Kalasha

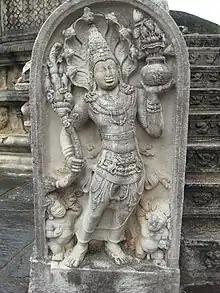
Buddhist muragala stone depicting Naga-raja holding Pūrṇakumbha with lotus flowers, ca. 600s, Sri lanka.

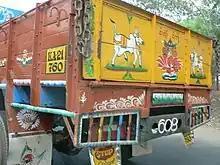
The Purna-Kalasha symbol painted, between the two cows, on the rear of a truck in India

The Kalasha is a symbol of the nineteenth Tirthankara Mallinatha. It is also included in the Ashtamangala lists of both the Śvetāmbara and Digambara sects of Jainism. Two eyes are depicted around the Kalasha, symbolising right faith and right knowledge. It is used for religious and social ceremonies. It is used in temples when certain images are being worshipped. When one enters a new home it is customary to carry the kalasha on the head reciting mantras. This ceremony is performed to welcome grace and happiness into the new home. They first appear in stone in during 1st century BCE and 1st century CE.